The Green Eyed Monster (1919 film)

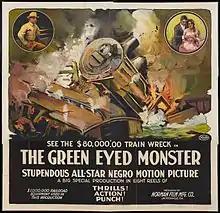

The Green Eyed Monster is a lost 1919 black and white silent film action adventure with little to scant information as to its release. It was produced by the Norman Film Manufacturing Company, a historic all-black film production company. Various dates of release are quoted in 1919 and 1921.